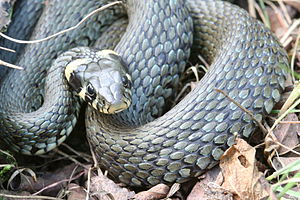
Snog
Snog med de karakteristiske gule pletter
Snog med de karakteristiske gule pletter
Snogen er en slange i snoge-familien. Den kan kendes på de karakteristiske gule pletter i nakken.